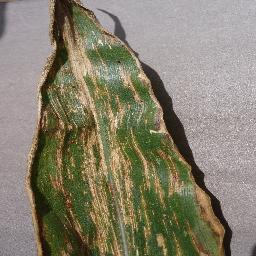
Label: Corn_(Maize)___Gray_Leaf_Spot_(Cercospora)